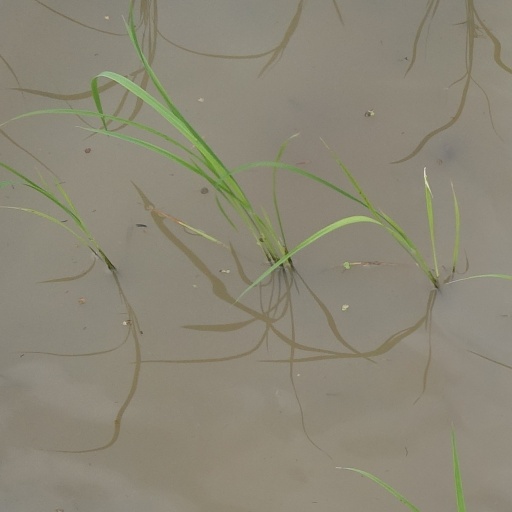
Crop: rice